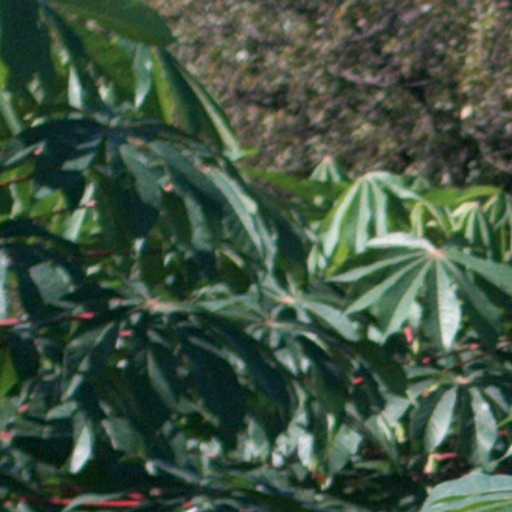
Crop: cassava